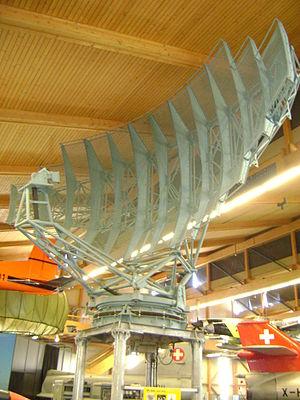
Les Forces aériennes suisses sont, avec les forces terrestres, l'une des deux branches des forces armées suisses.